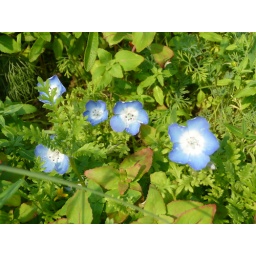
Pretty blue and white flowers in one of the biomes at the Eden Project. Taken on 28.04.2008 @ 14:27.